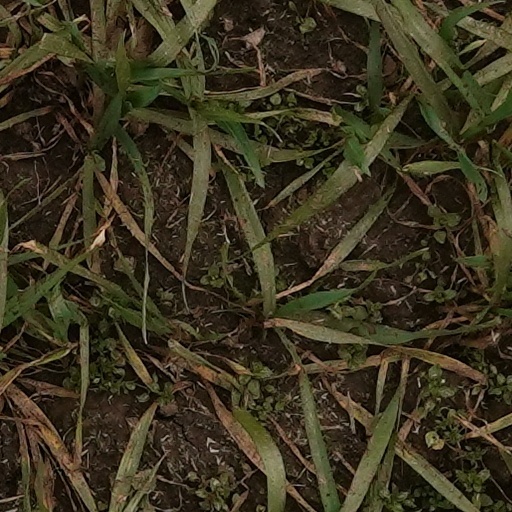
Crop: wheat